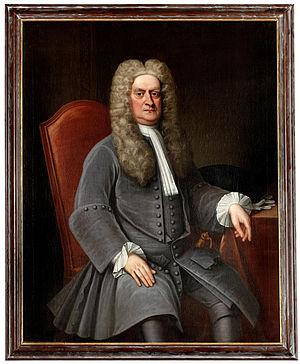
En analyse numérique, la méthode de Newton ou méthode de Newton-Raphson est, dans son application la plus simple, un algorithme efficace pour trouver numériquement une approximation précise d'un zéro d'une fonction réelle d'une variable réelle. Cette méthode doit son nom aux mathématiciens anglais Isaac Newton et Joseph Raphson, qui furent les premiers à la décrire pour la recherche des solutions d'une équation polynomiale. Thomas Simpson élargit considérablement le domaine d'application de l'algorithme en montrant, grâce à la notion de dérivée, comment on pouvait l'utiliser pour calculer une solution d'une équation non linéaire, pouvant ne pas être un polynôme, et d'un système formé de telles équations.